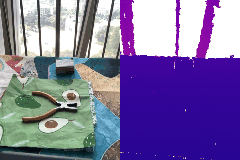
Label: pliers